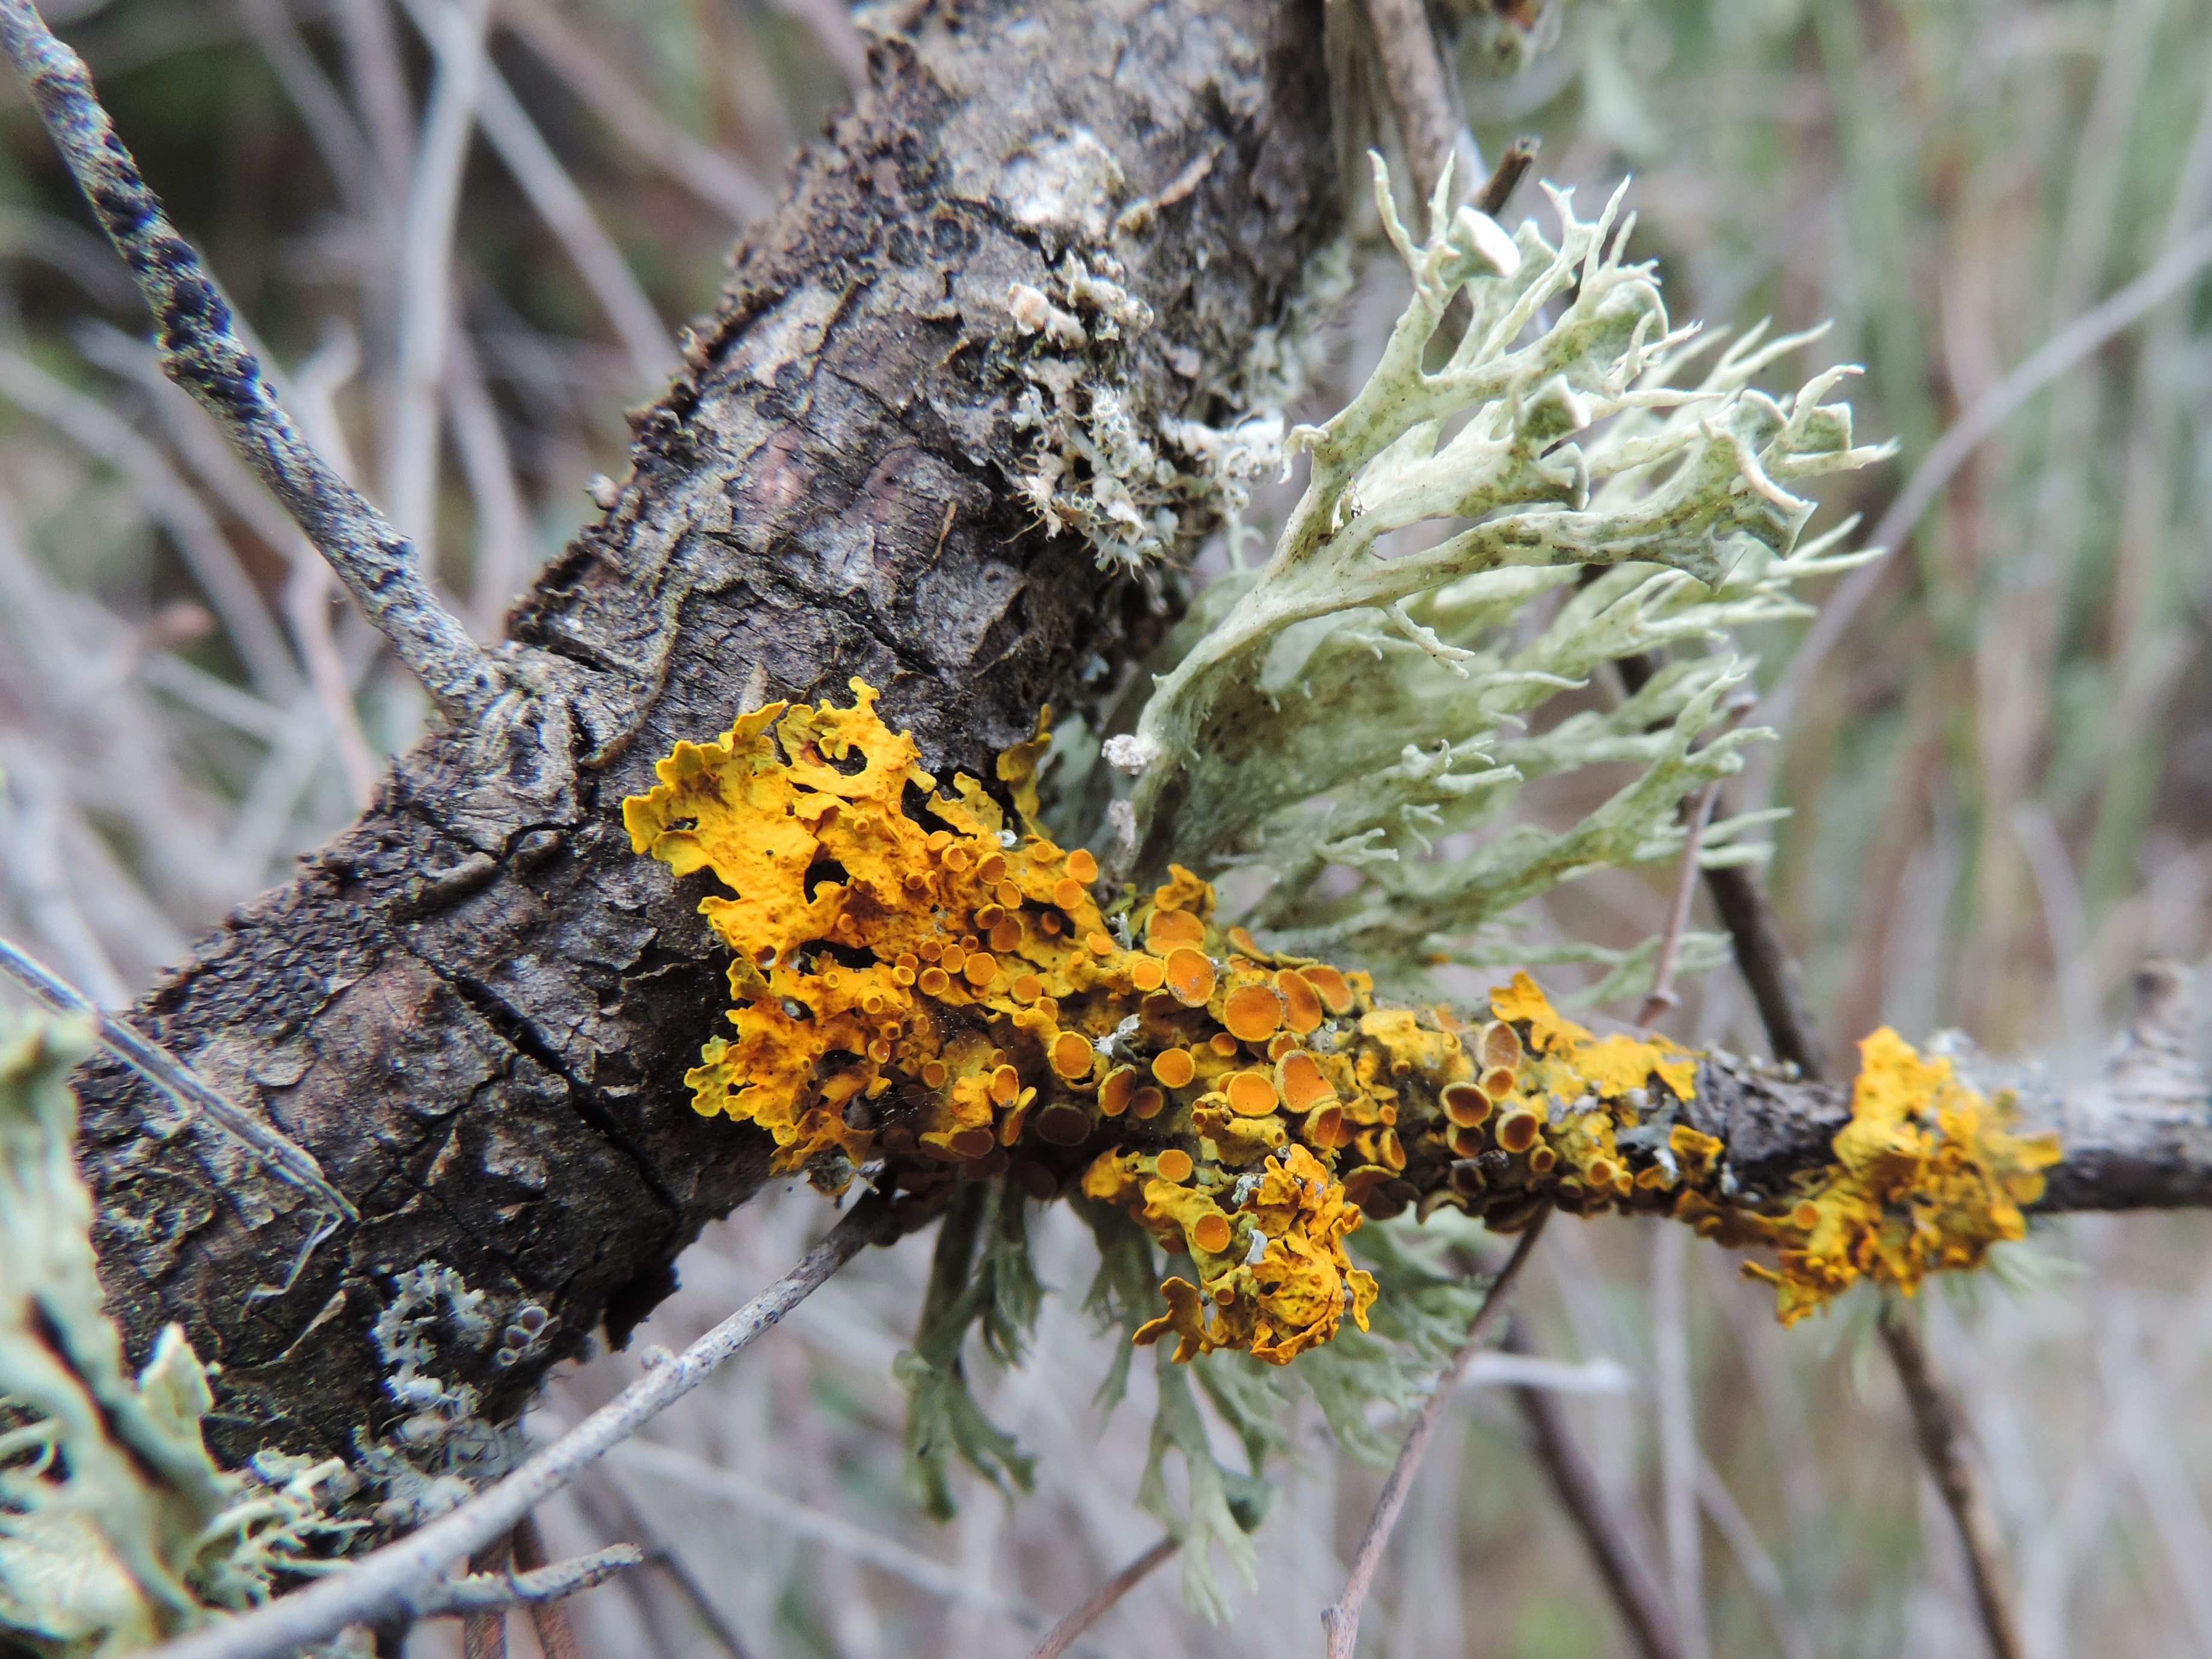
tree, nature, forest, branch, plant, leaf, flower, trunk, bark, wildlife, produce, insect, autumn, botany, flora, fauna, invertebrate, wildflower, lichen, shrub, lichens, macro photography, flowering plant, land plant, moths and butterflies